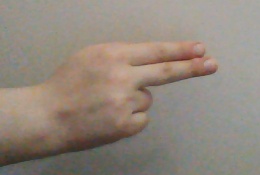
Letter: ain